Afforestation

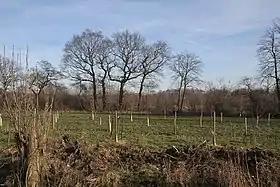
An afforestation project in Rand Wood, Lincolnshire, England (this patch was open ground before)

Afforestation is the establishment of a forest or stand of trees in an area where there was no recent tree cover. There are three types of afforestation: natural regeneration, agroforestry and tree plantations. Afforestation has many benefits. In the context of climate change, afforestation can be helpful for climate change mitigation through the route of carbon sequestration. Afforestation can also improve the local climate through increased rainfall and by being a barrier against high winds. The additional trees can also prevent or reduce topsoil erosion (from water and wind), floods and landslides. Finally, additional trees can be a habitat for wildlife, and provide employment and wood products.